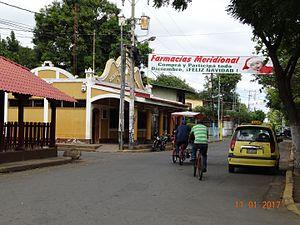
Masaya est une ville du Nicaragua, chef-lieu du département homonyme. Elle est située à 26 km au sud-est de Managua, la capitale du pays. Elle s'est développée en bordure du lac de Masaya et près de la caldeira du volcan Masaya, actif.